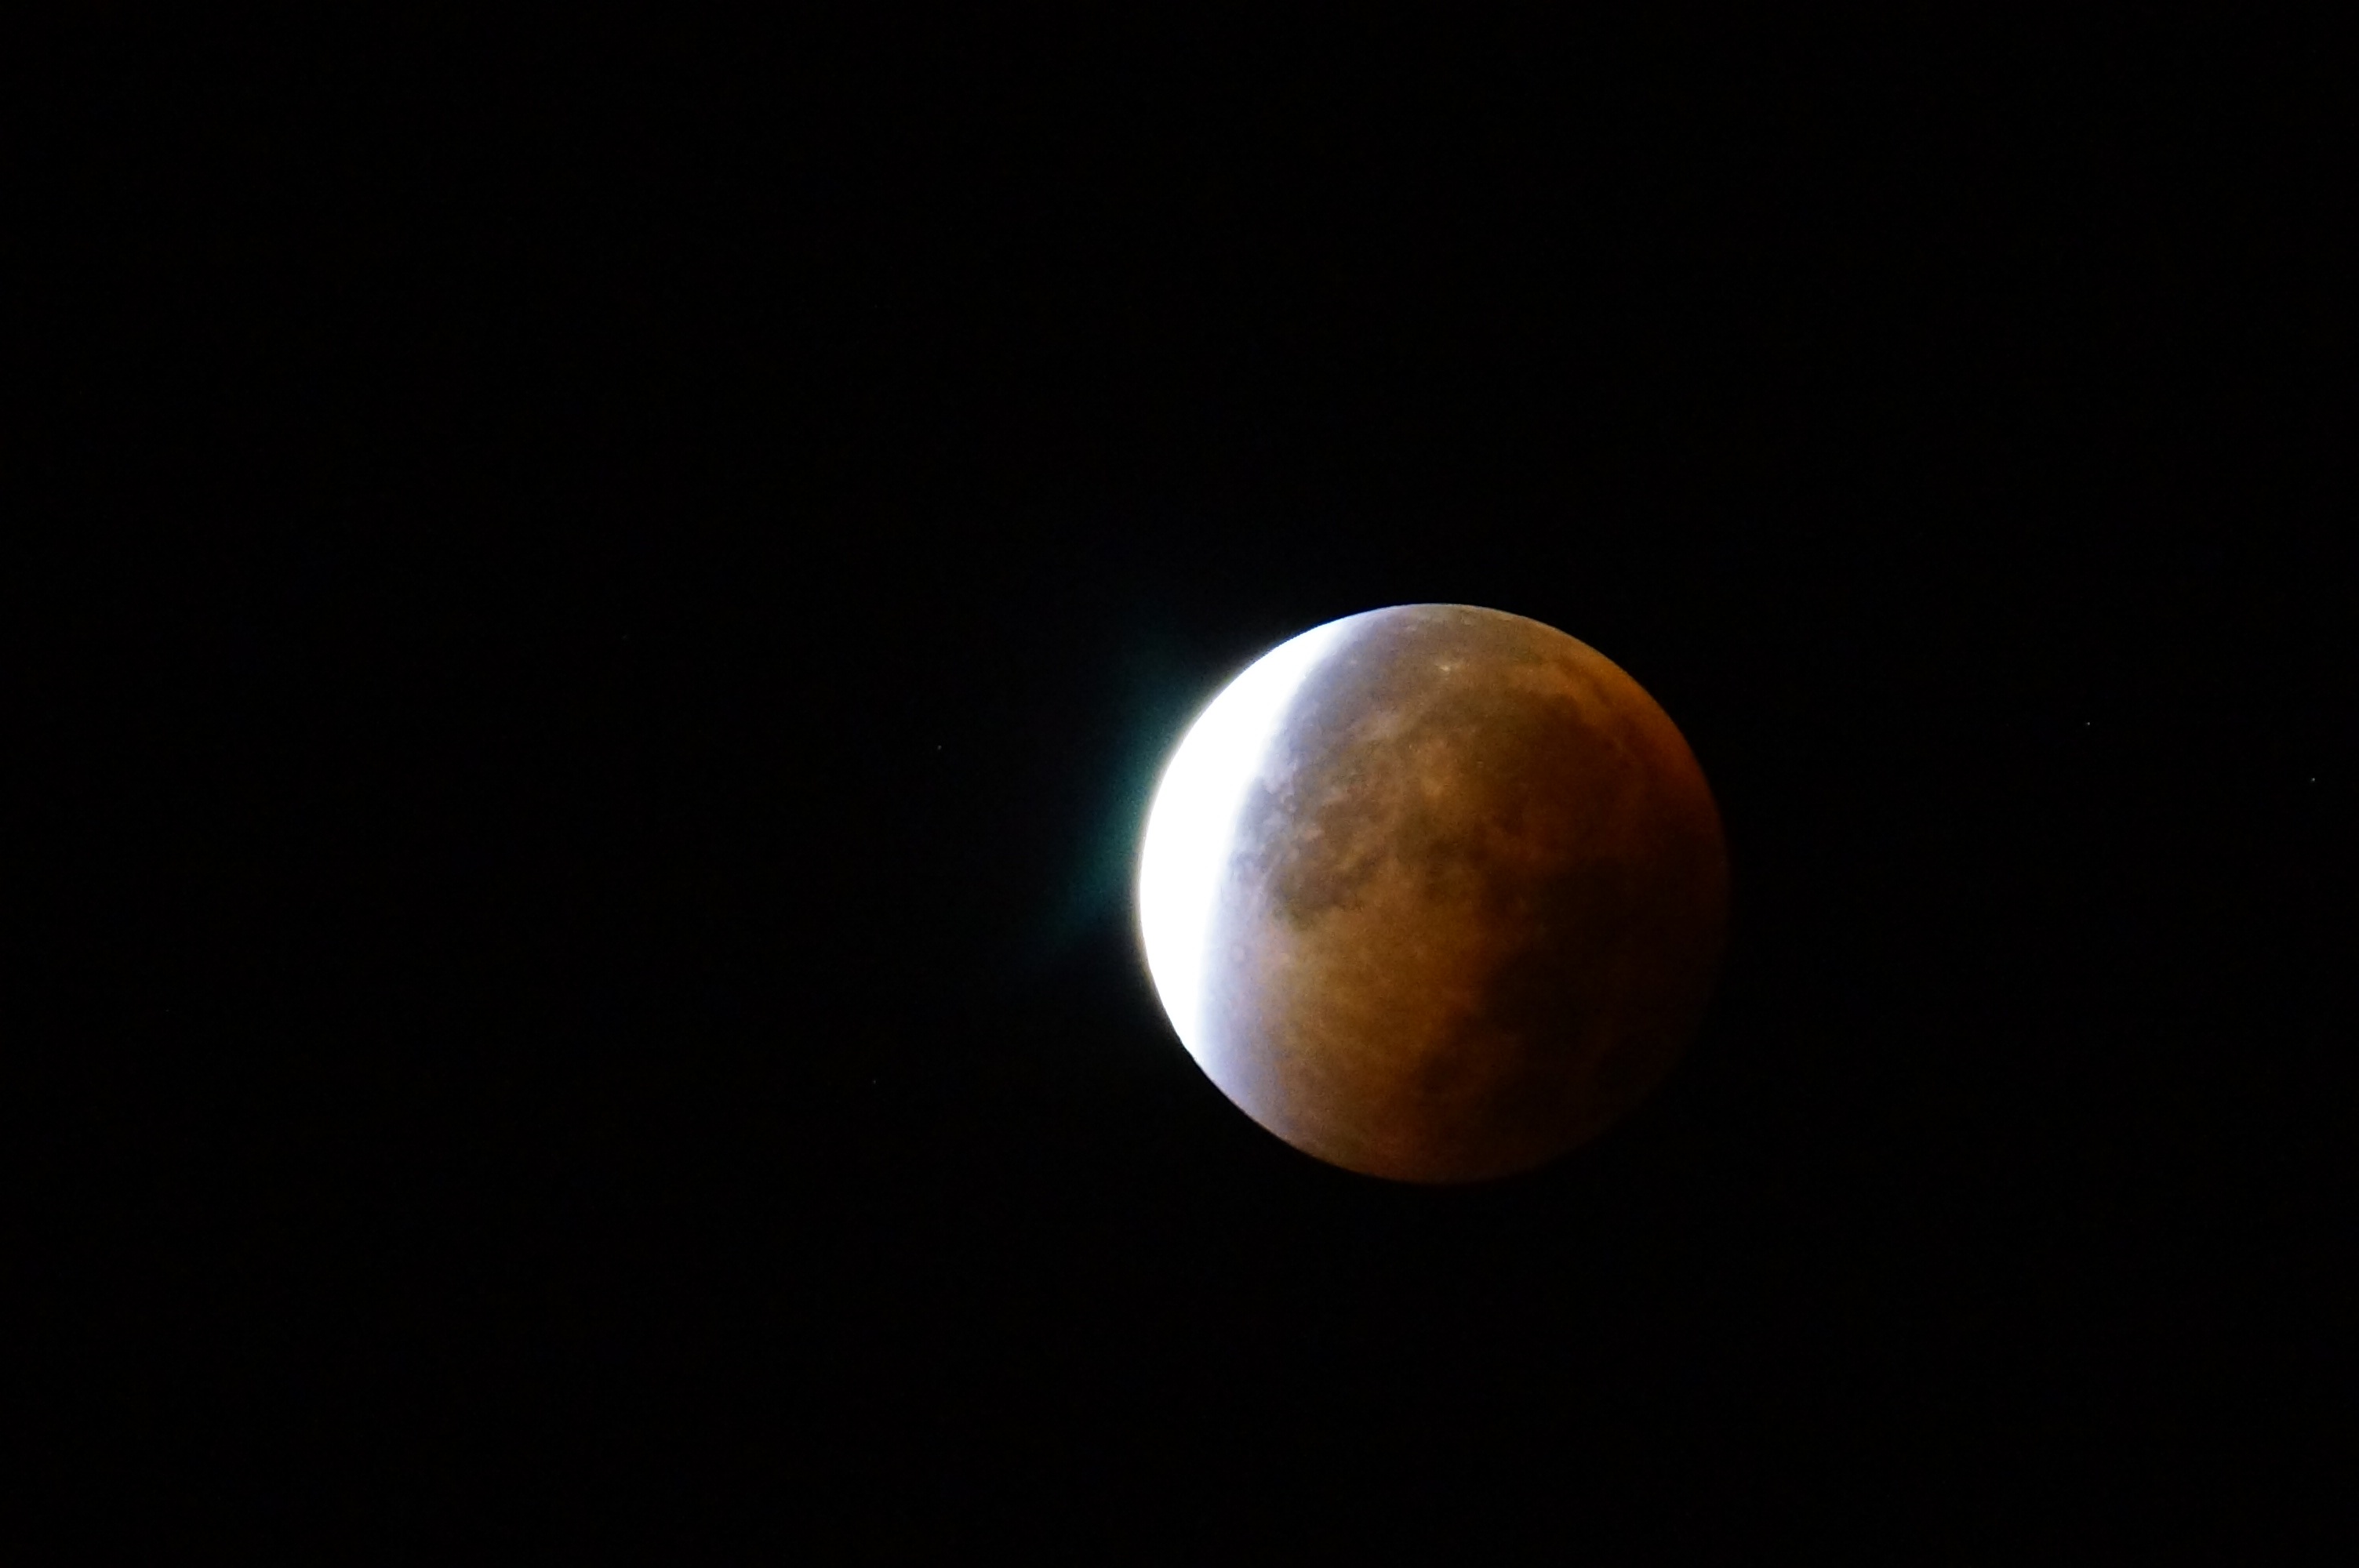
sky, night, atmosphere, space, moon, full moon, circle, event, the night sky, the fullness of, lunar eclipse, celestial event, super full moon